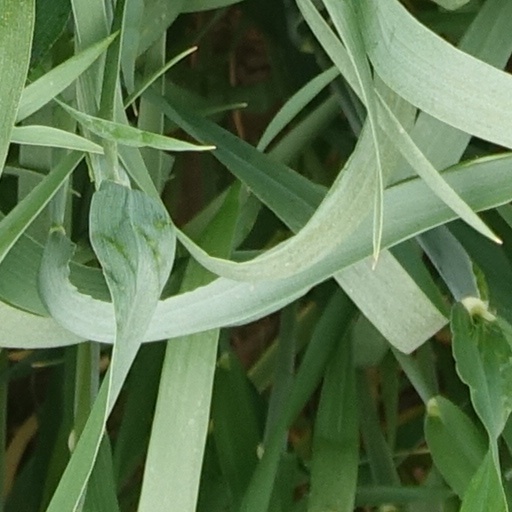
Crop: wheat